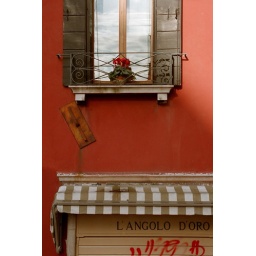
Red building and window with graffiti in Venice